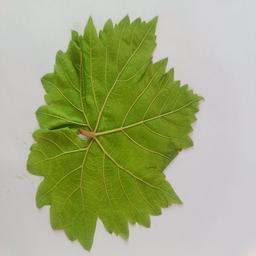
Label: Healthy Leaves